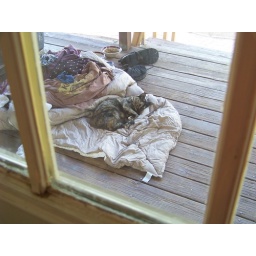
Half &amp;amp; half our neighbors cat sleeps in the dirty laundry on our porch next to our washing machine.